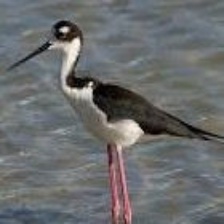
Species: BLACK NECKED STILT
Scientific name: HIMANTOPUS MEXICANUS